Zilog Z80

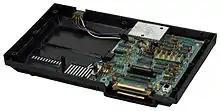
The Z80A was used as the CPU in a number of gaming consoles, such as this ColecoVision.

During the late 1970s and early 1980s, the Z80 was used in a great number of fairly anonymous business-oriented machines with the CP/M operating system, a combination that dominated the market at the time. Four well-known examples of Z80 business computers running CP/M are the Heathkit H89, the portable Osborne 1, the Kaypro series, and the Epson QX-10. Less well-known was the expensive high-end Otrona Attache. Some systems used multi-tasking operating system software (like MP/M or Morrow's Micronix) to share the one processor between several concurrent users.